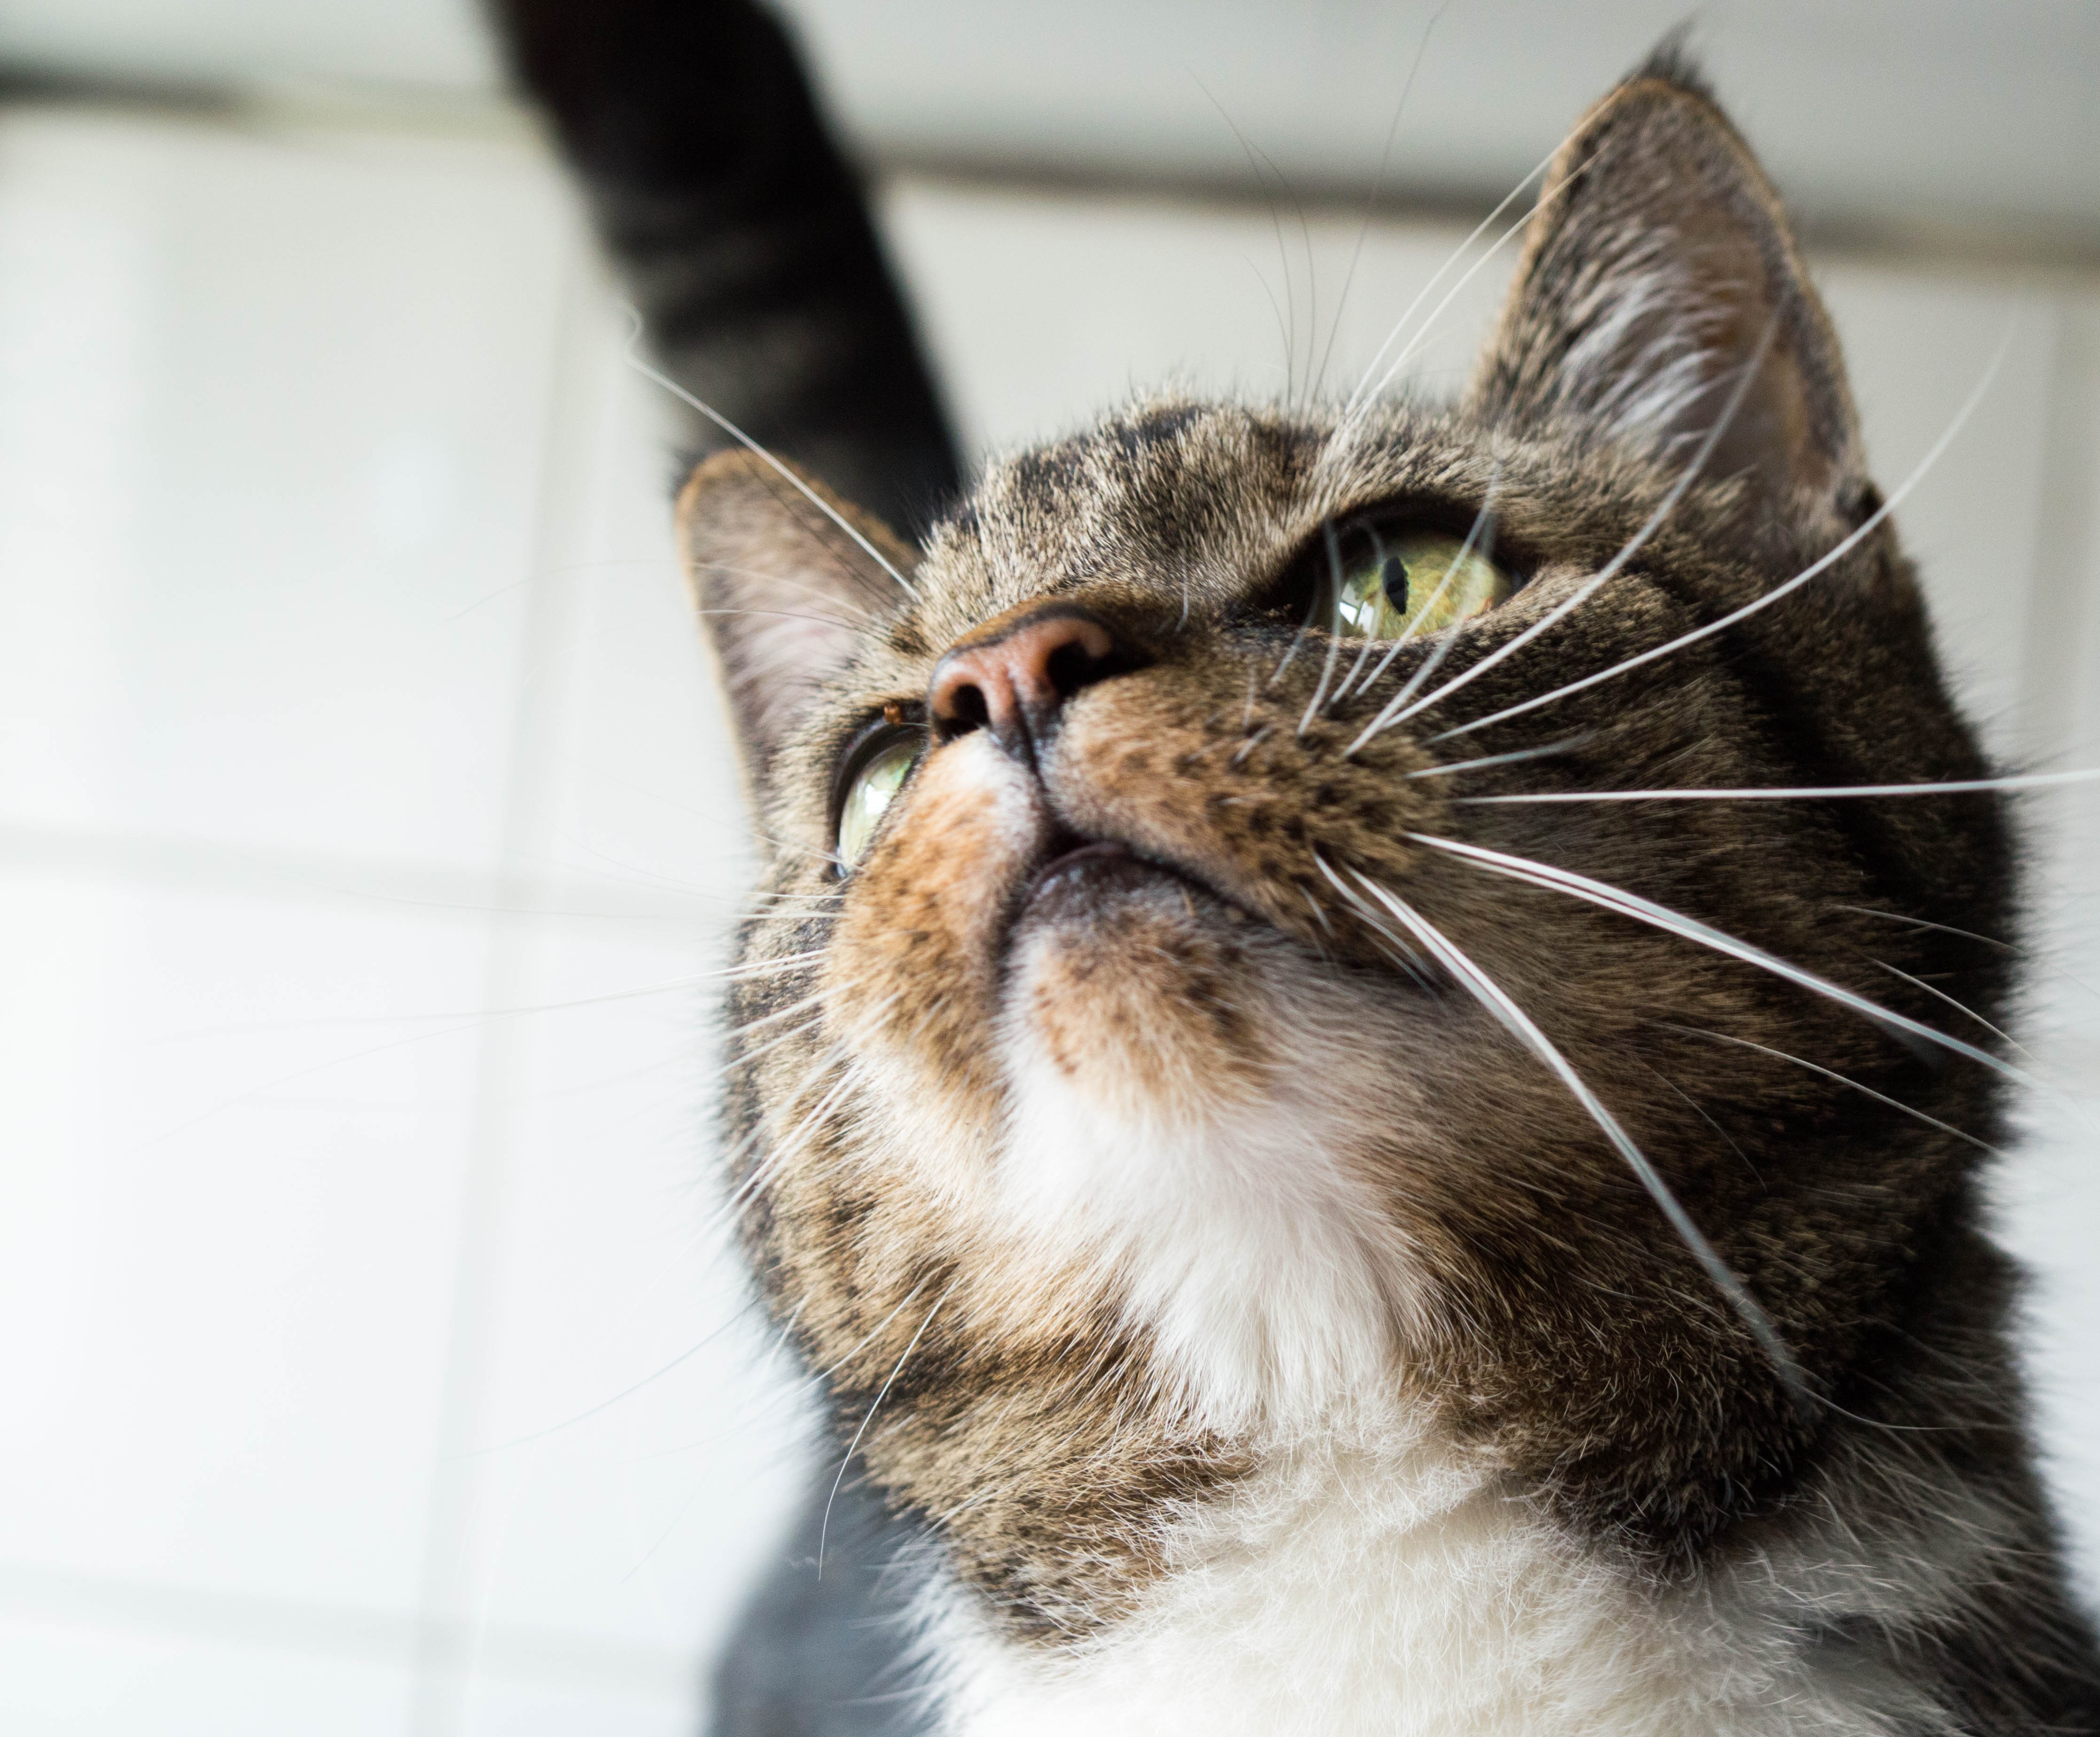
animal, cute, pet, portrait, cat, mammal, close up, whiskers, vertebrate, european shorthair, small to medium sized cats, cat like mammal, domestic short haired cat, american shorthair